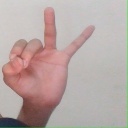
अक्षर: ण